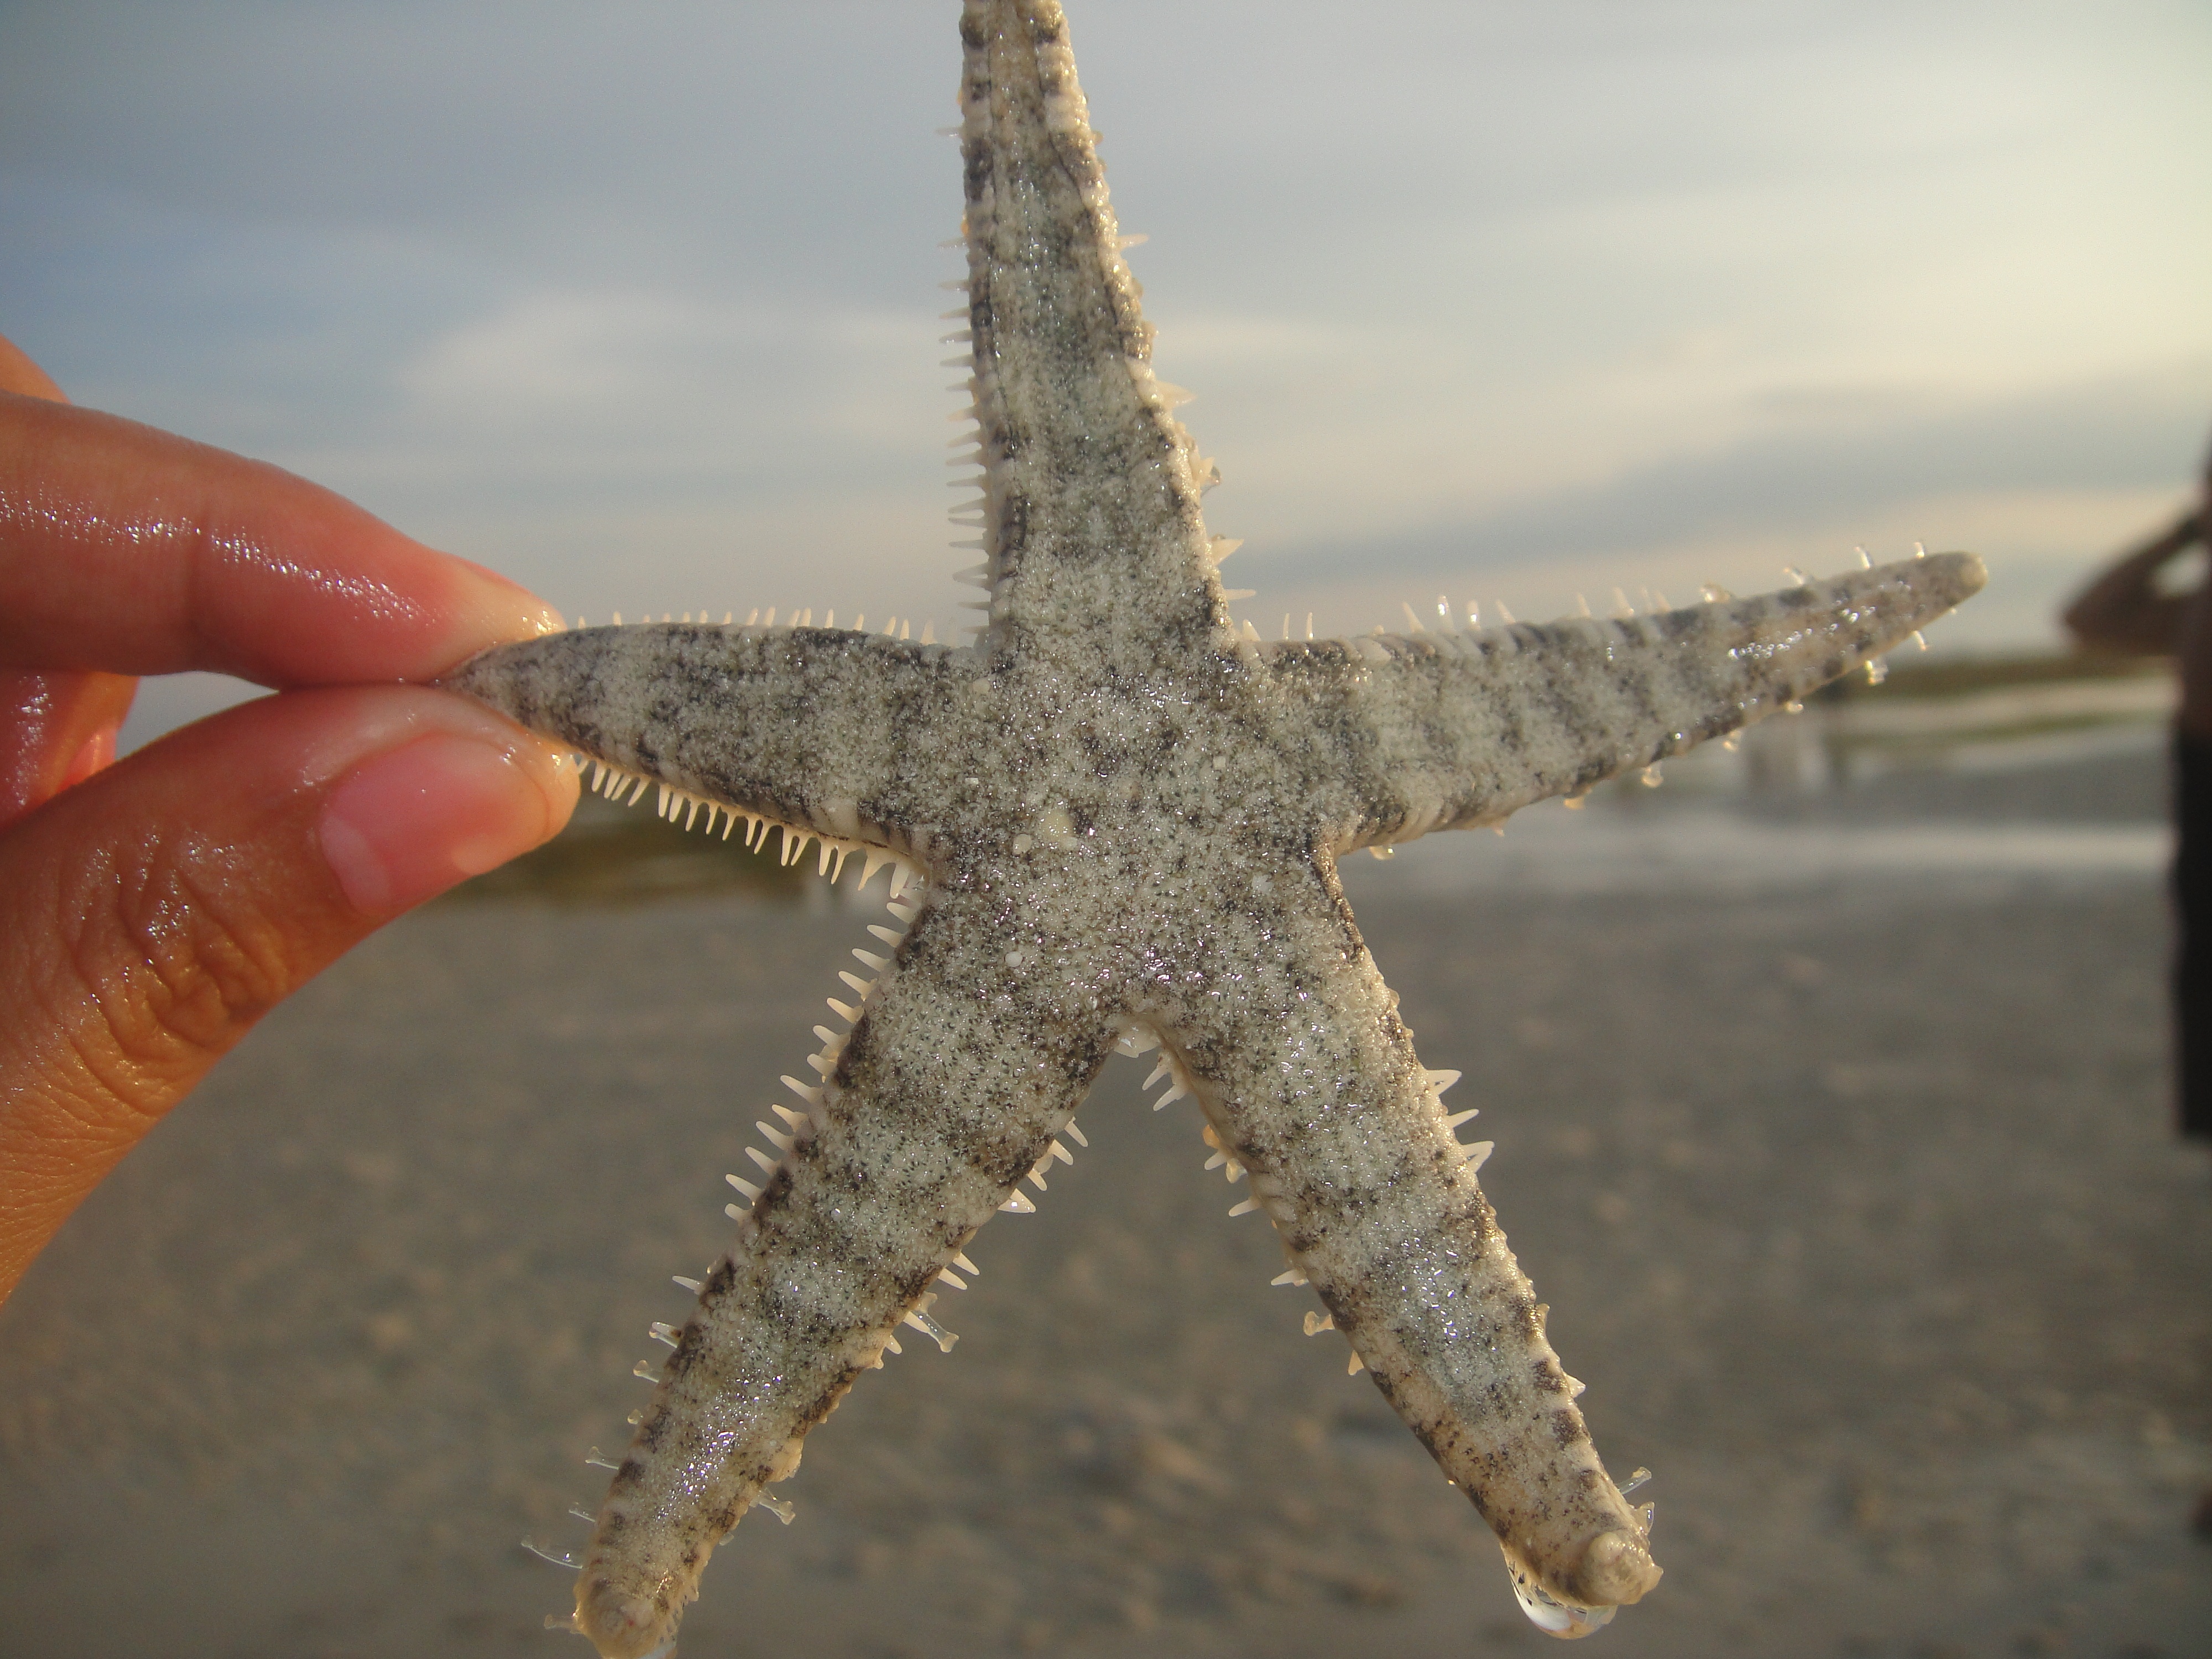
beach, sea, sand, wing, paradise, tropical, seashore, starfish, invertebrate, exotic, echinoderm, marine biology, marine invertebrates